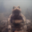
Label: frog